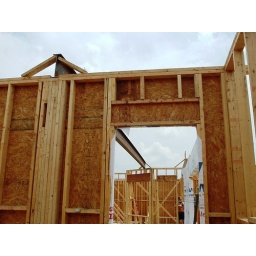
Notice the &amp;quot;beefed up&amp;quot; wall to distribute the load. A piling has been driven to bedrock under the floor in this area